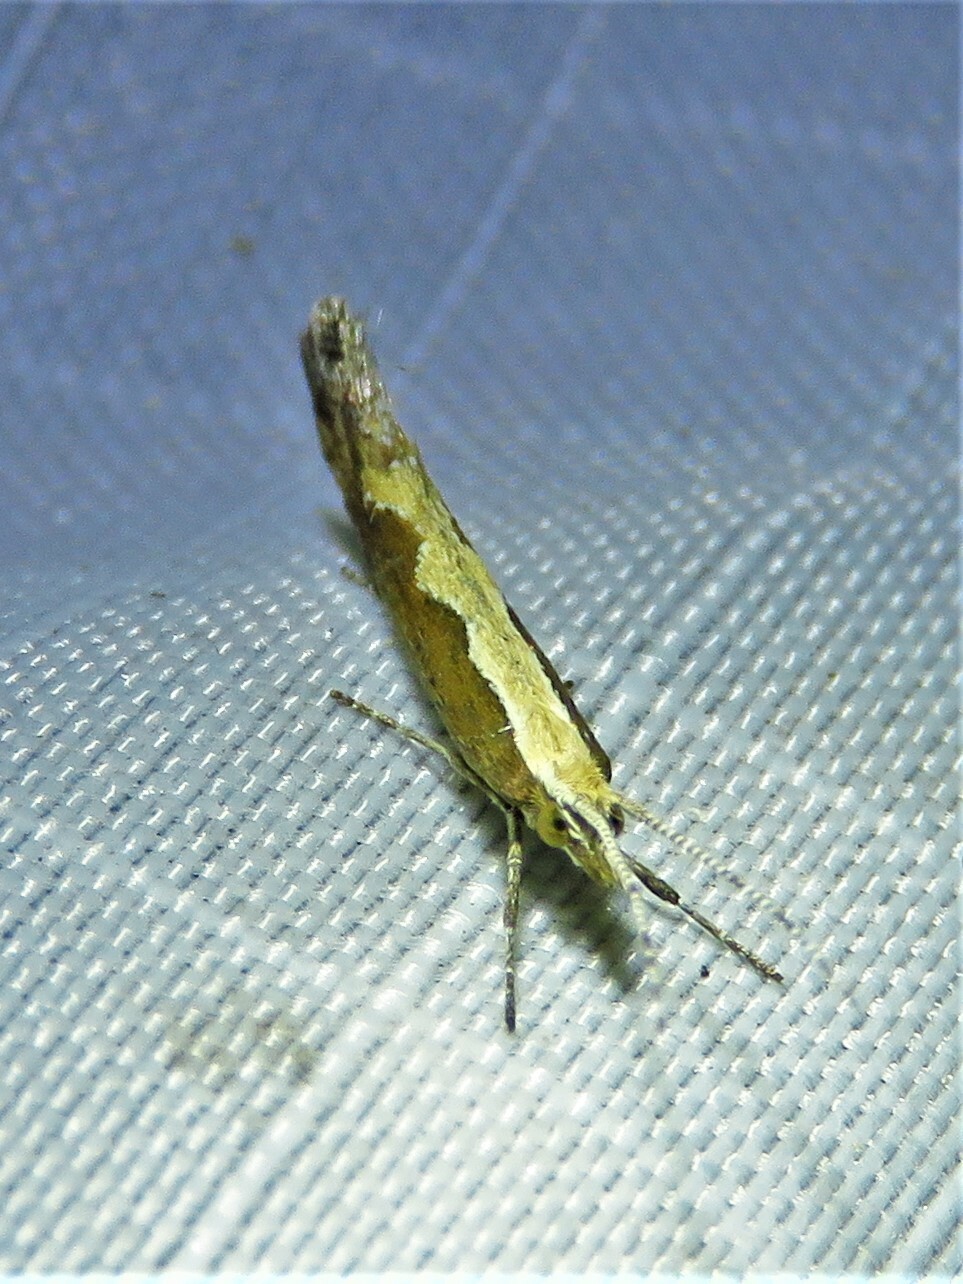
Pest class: diamondback_moth